Qianshan Subdistrict

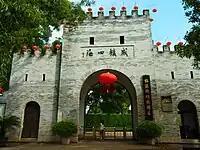
Entrance to the Meixi Royal Stone Archways

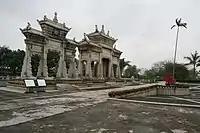
The Meixi Archways

Qianshan's Meixi Village is the home to the Meixi Royal Stone Archways. The three engraved granite archways were built by order of the Guangxu Emperor in 1886 and 1891 in honor of Chen Fang ( "Chén Fāng") or Chun Afong, a native of Meixi who served as China's first consul to Hawaii and became a prominent philanthropist. It is surrounded by a park covering the old Chen estate, expanded by Chen's son Tony ( "Chén Xírú"), and its gardens. The site also houses the Waxworks Hall of Historical Figures of Zhuhai and a folk art exhibition.